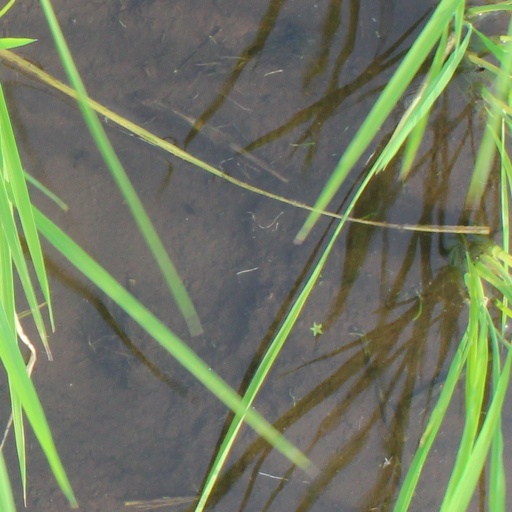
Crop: rice